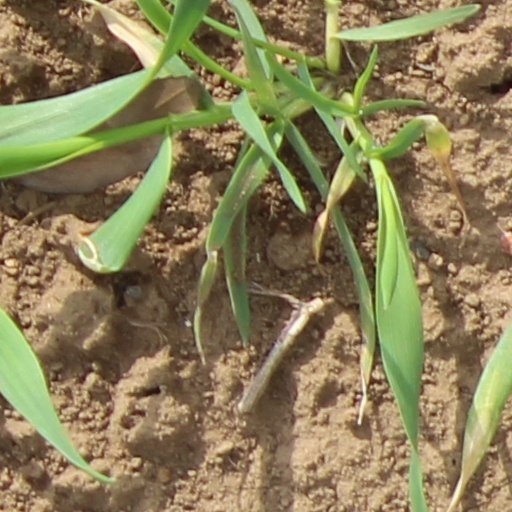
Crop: wheat